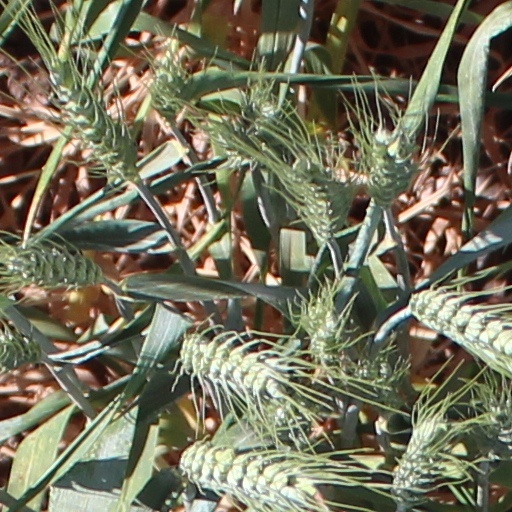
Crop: wheat